Ali Khamenei

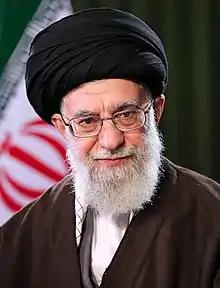
Khamenei in 2018

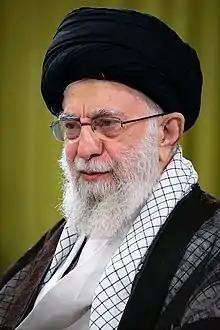
Khamenei in 2022

Since Khamenei was not a marja' at the time—which the Iranian constitution required—he was named as the temporary Supreme Leader. Later, the constitution was amended to remove that requirement and the Assembly of Experts reconvened on 6 August 1989 to reconfirm Khamenei with 60 votes out of 64 present. On 29 April 1989, responding to the letter of Ayatollah Ali Meshkini, the head of committee responsible for revising the Constitution, asking Khomeini's viewpoint regarding the Marja' criteria, Khomeini said: "From the very beginning, I believed and insisted that there is no need for the requirements of "marja'iyyat" (authority in jurisprudence). A pious mujtahid (jurist-intellectual), who is approved by the esteemed Assembly of Experts ("Majlis-i Khobregan"), will suffice". In a video that surfaced during the 2017–2018 Iranian protests, Khamenei is seen before the assembly said he was not religiously qualified to be a Supreme leader. Khamenei, who was ranked as a Hujjat al-Islam and not a marja' as required by the Iranian constitution, said he would only be a "ceremonial leader", and was reassured by Akbar Hashemi Rafsanjani the position would be "temporary" until a referendum, apparently planned for one year later.